Green anaconda

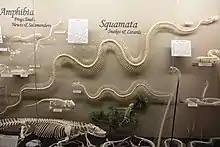
A anaconda skeleton on display at Museum of Osteology with other squamates

In the famous "10th edition of Systema Naturae" of 1758, Carl Linnaeus cited descriptions by Albertus Seba and by Laurens Theodorus Gronovius to erect the distinct species "murina" of his new genus "Boa", which contained eight other species, including "Boa constrictor". The generic name "Boa" came from an ancient Latin word for a type of large snake. The first specimens of "Boa murina" were of immature individuals from in length. In 1830, Johann Georg Wagler erected the separate genus "Eunectes" for Linnaeus's "Boa murina" after more and larger specimens were known and described. Because of the masculine gender of "Eunectes", the feminine Latin specific name "murina" was changed to "murinus".